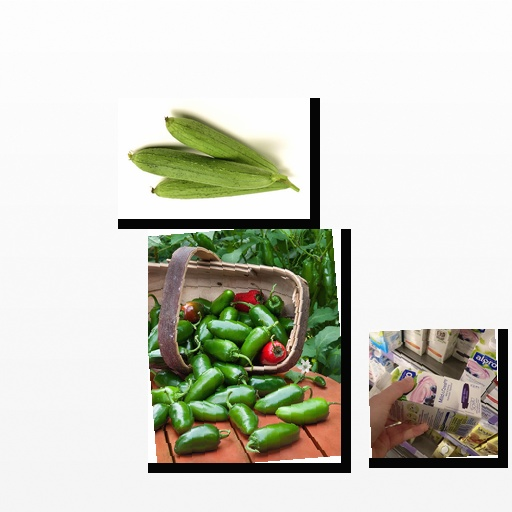
Food items: jalapeno, soyghurt, ridge_gourd